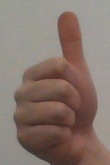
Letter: aleff